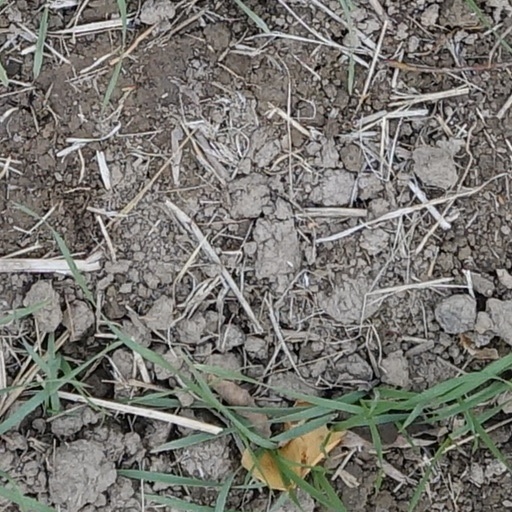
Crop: wheat